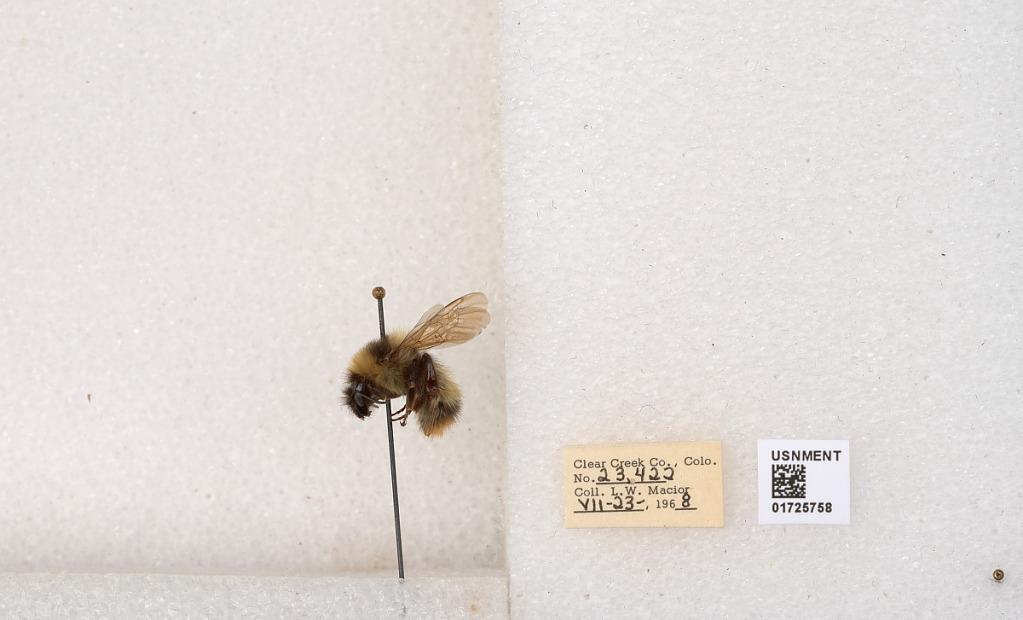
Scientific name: Bombus kirbyellus
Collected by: L. Macior
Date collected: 1968-7-23
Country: United States
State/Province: Colorado
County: Clear Creek
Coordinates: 39.6891, -105.644